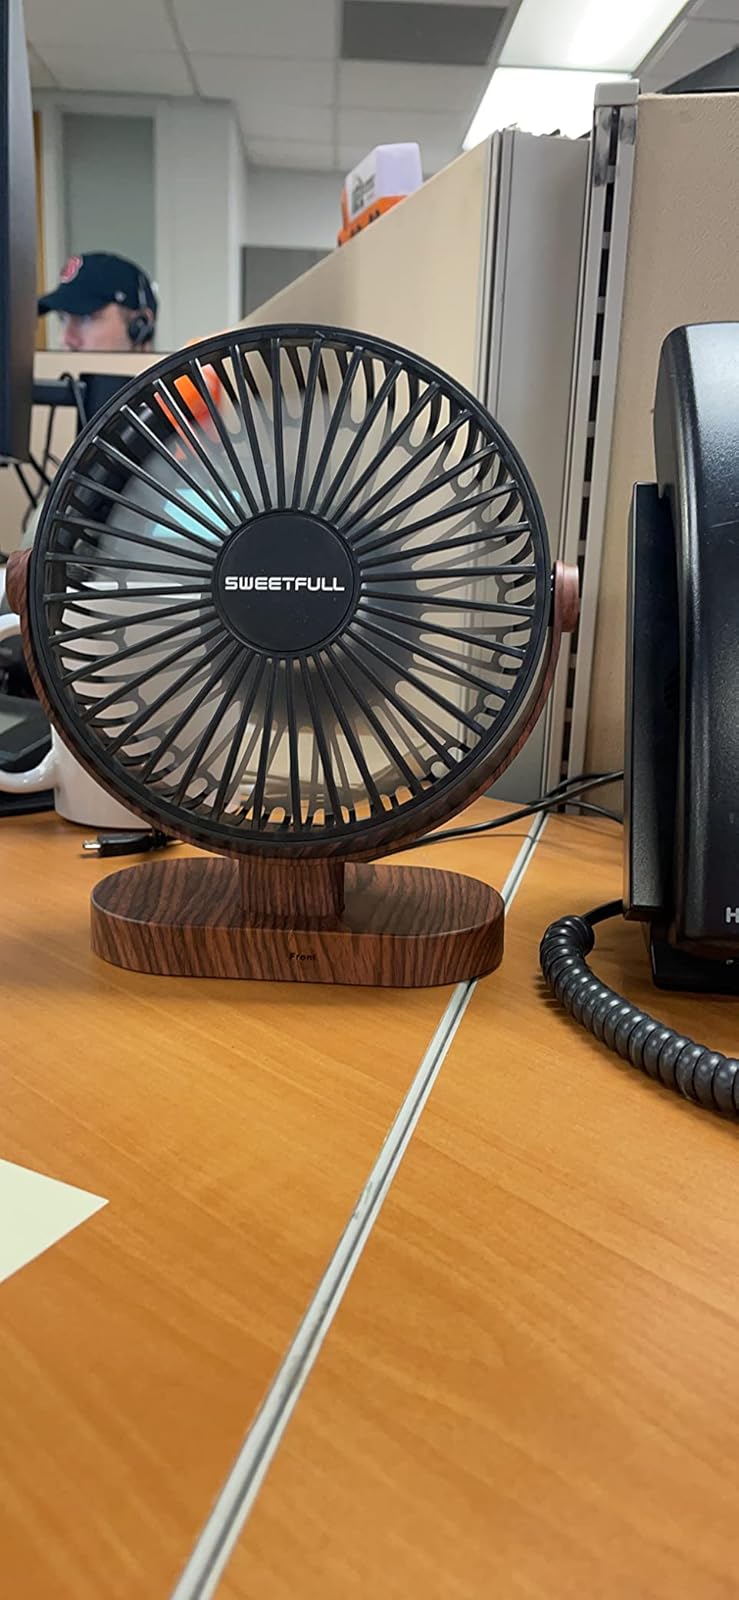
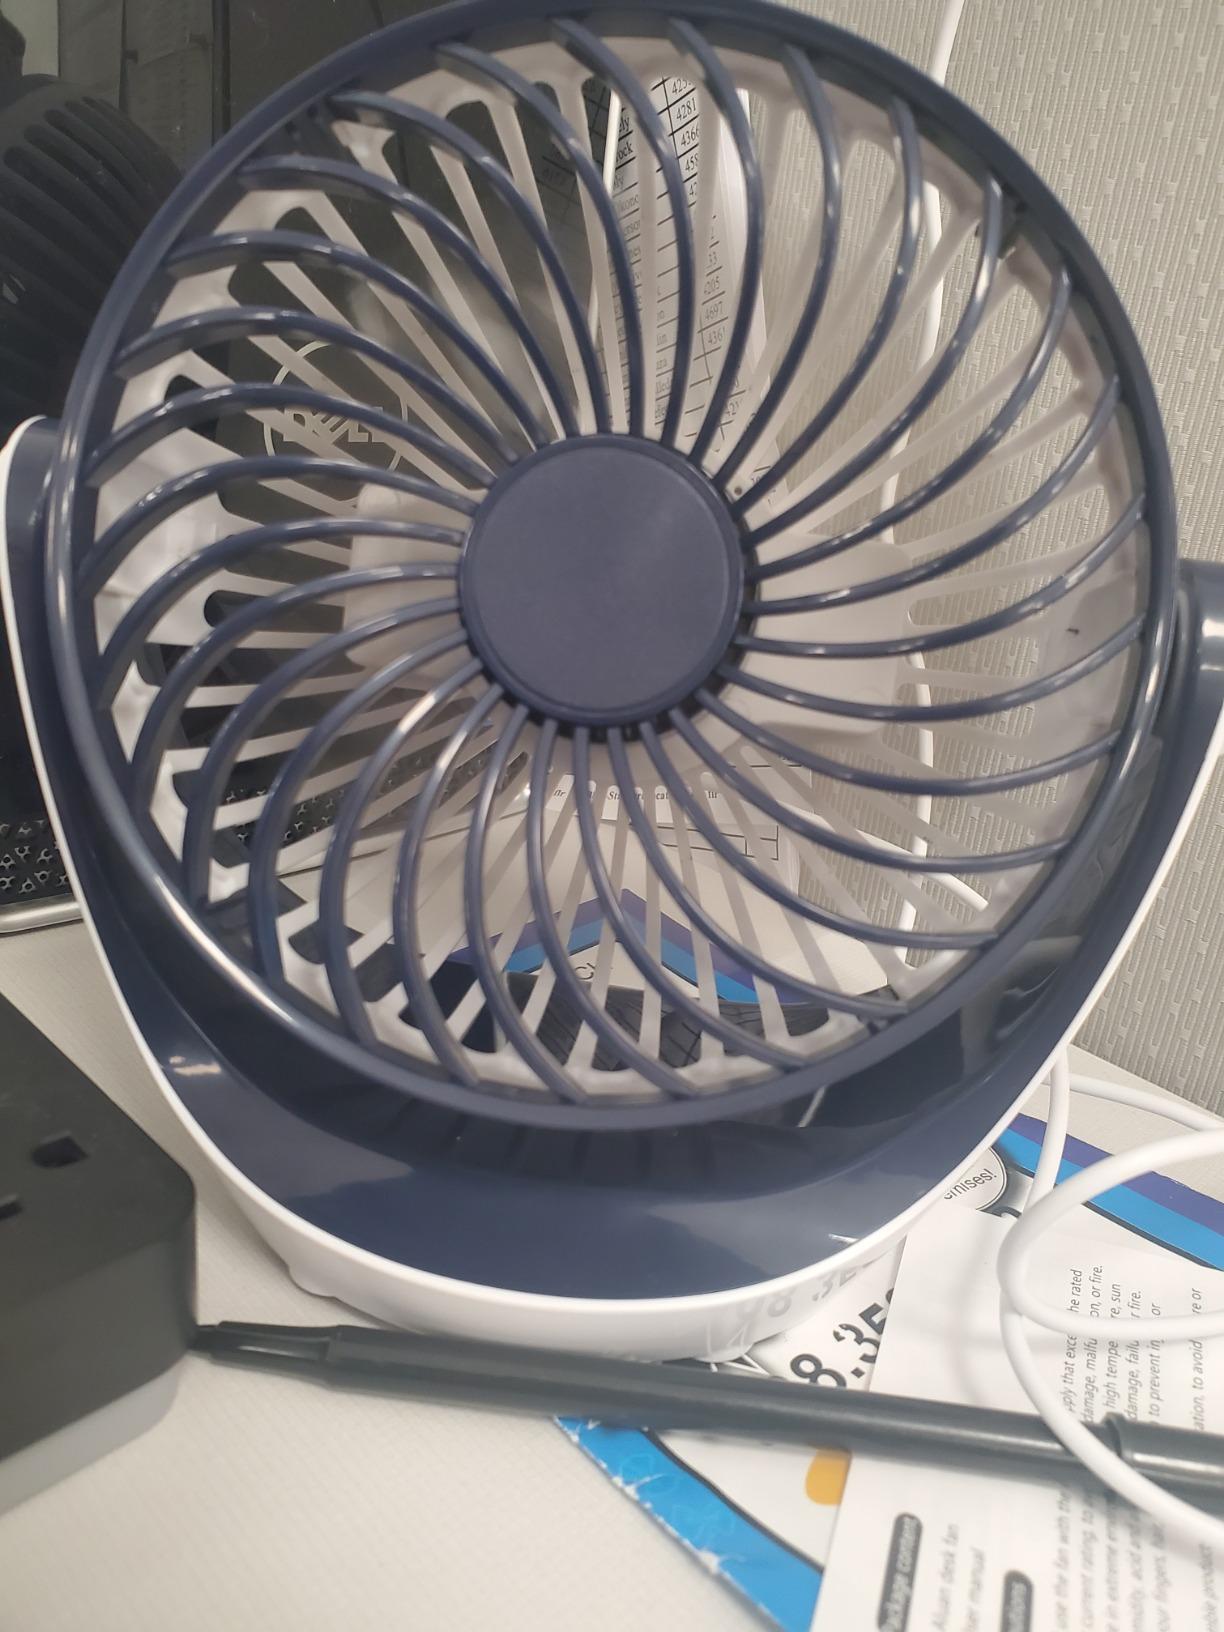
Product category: fan
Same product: no